Steamboats of the Columbia River

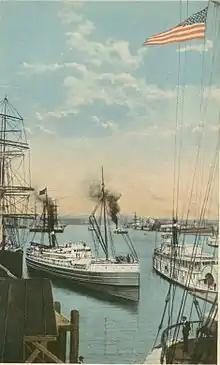
Portland harbor, probably in the early 1900s, showing tall ships, steamship, and, on right leaving the dock, the sternwheeler "Bailey Gatzert"

Most steamboats burned wood, at an average rate of 4 cords an hour. Areas without much wood, such as the Columbia River east of Hood River, required wood to be hauled in and accumulated at wood lots along the river; eventually provision of fuel wood for steamboats itself became an important economic activity.